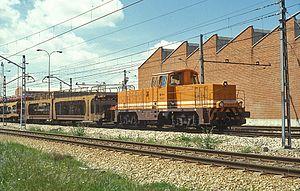
La 311 diesel est une locomotive diesel-électrique en service sur le réseau ferroviaire espagnol.